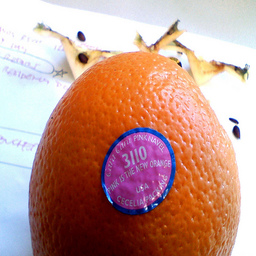
Label: Orange